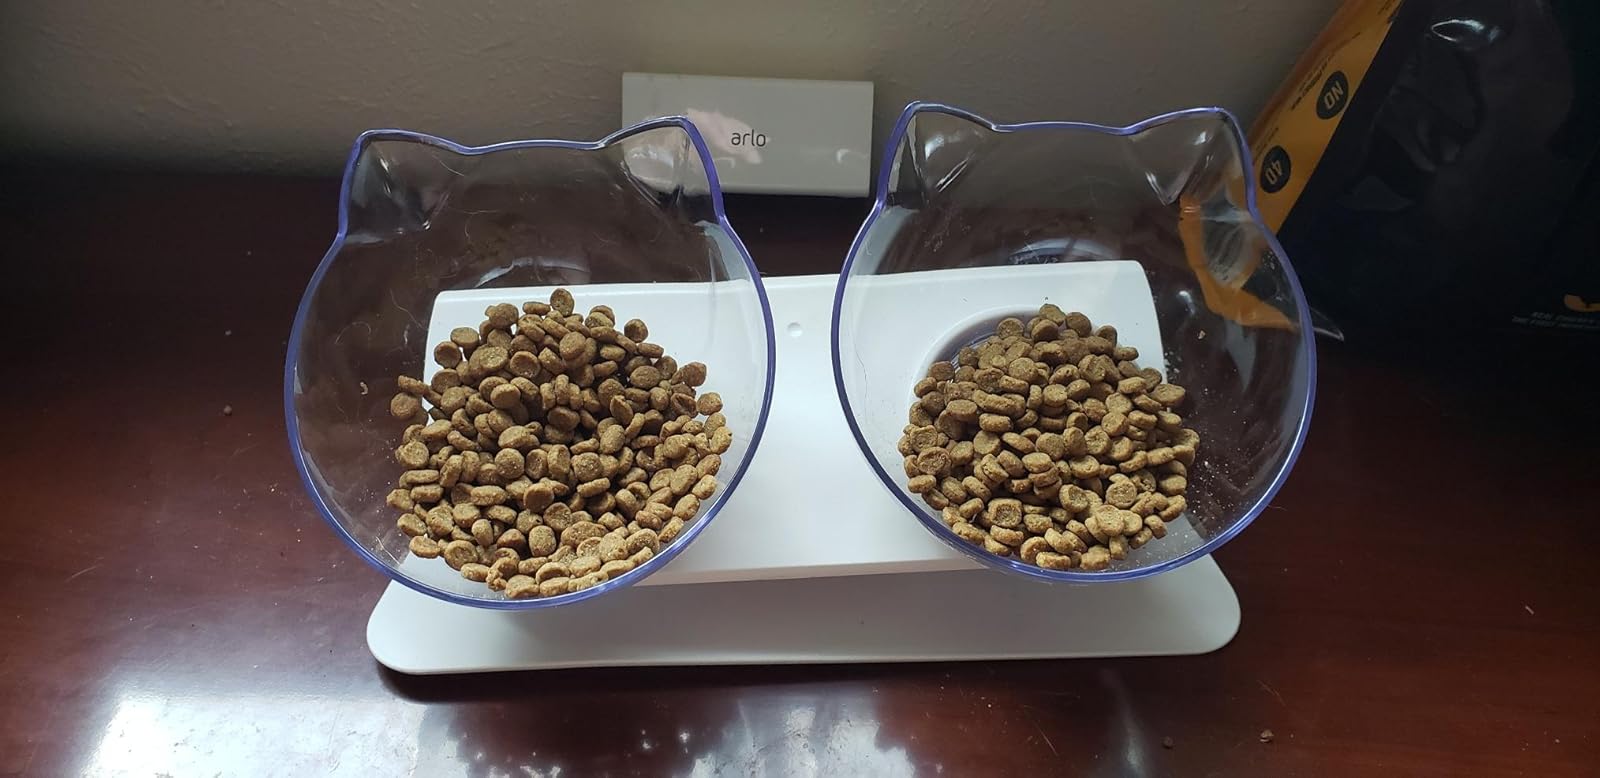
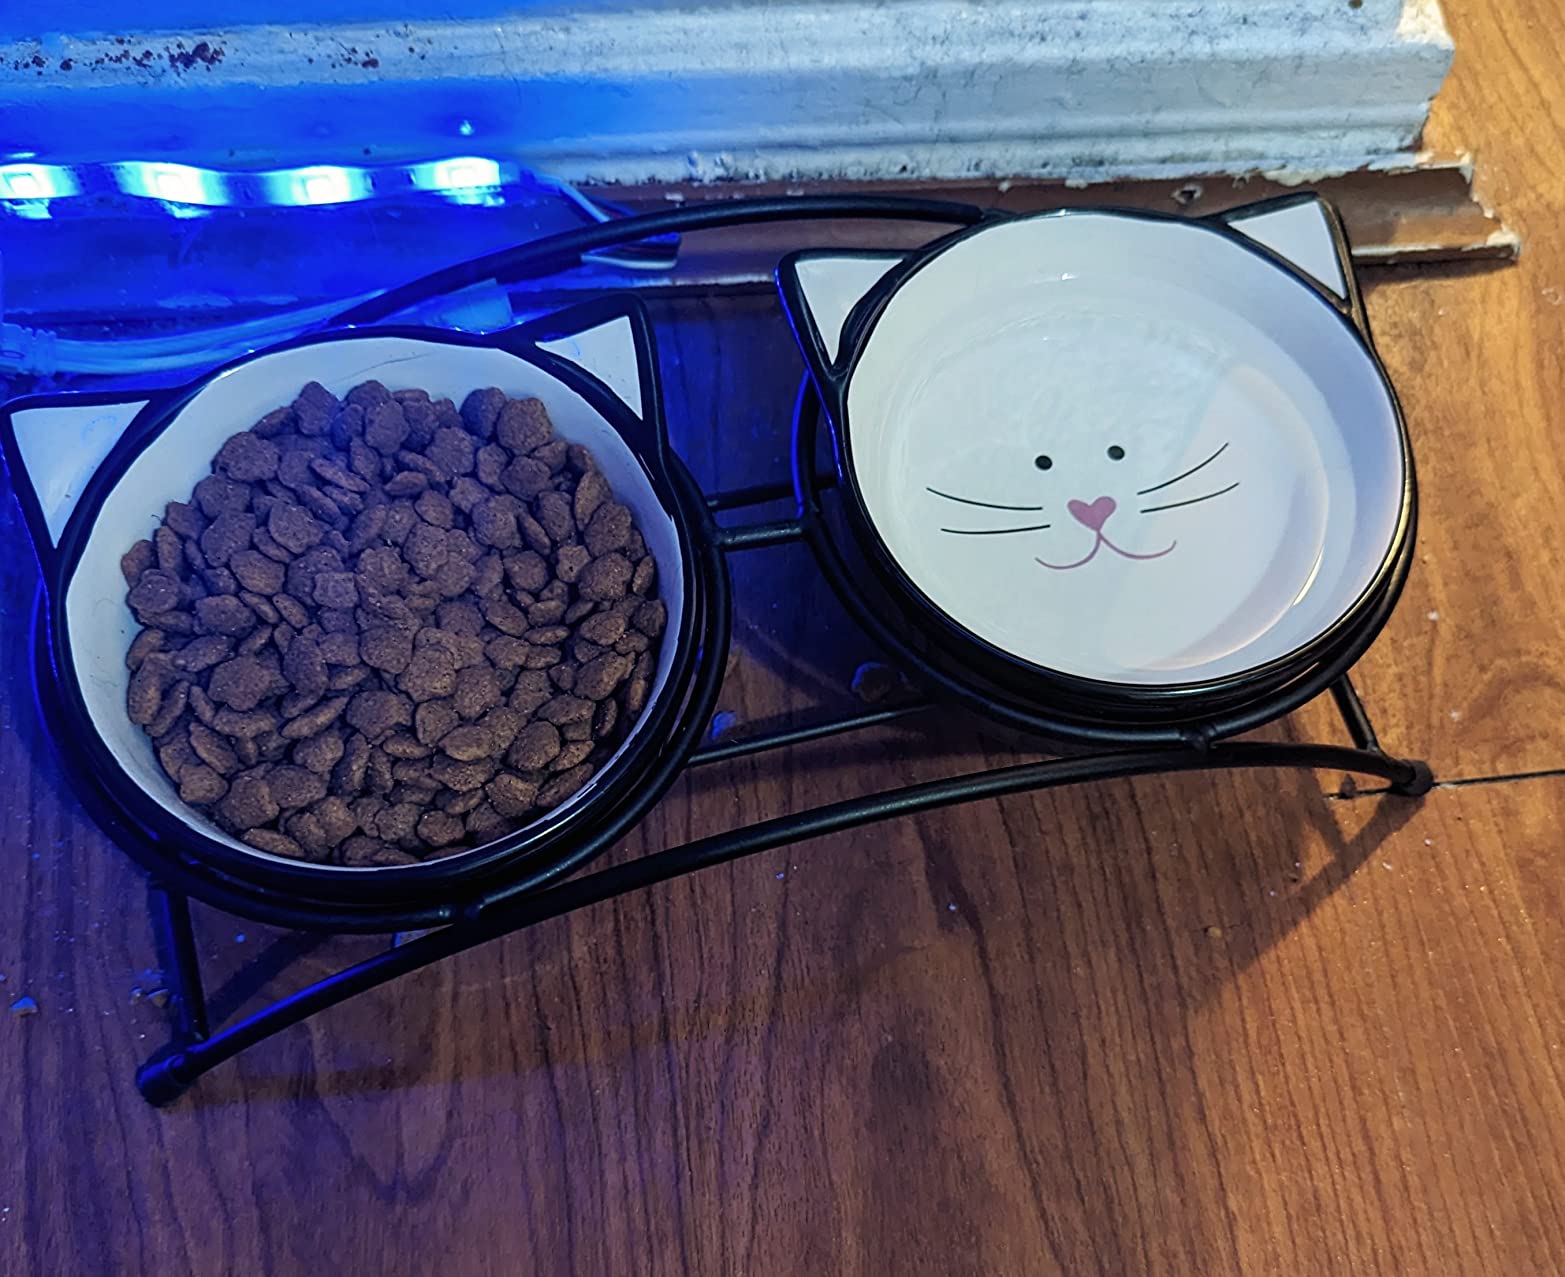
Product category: items_bowl
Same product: no